Catavento Museum

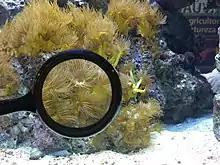
One of the museum's aquariums.

In the "Sociedade" section, the first topic is the environment and sustainability. It is possible to watch the 3D virtual tour of Rio de Janeiro and see some of the threatened animals on the panels scattered around the place. The Nanotechnology space, with games related to the theme, has monitors that lead a journey through the new findings of current robotics. Unlike the previous section, it is the monitors who make up the majority of this space. The chemical experiment space, the game show with questions about history, and the rock climbing space with interventions by great thinkers are also highlights. And, if visitors are over 13, the tour can be completed with a walk through the Prevention ("Prevenção") room, which warns of the dangers of drugs and also the interactive lecture that illustrates the risks of unsafe sexual relations. It discusses abortion, shows the evils of alcohol and drug consumption and allows one to evaluate historical decisions, such as the dropping of atomic bombs on Japan by the United States in World War II.